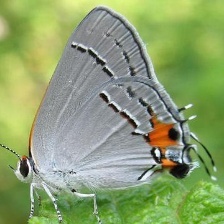
Species: GREY HAIRSTREAK
Butterfly family (ImageNet category): lycaenid_butterfly